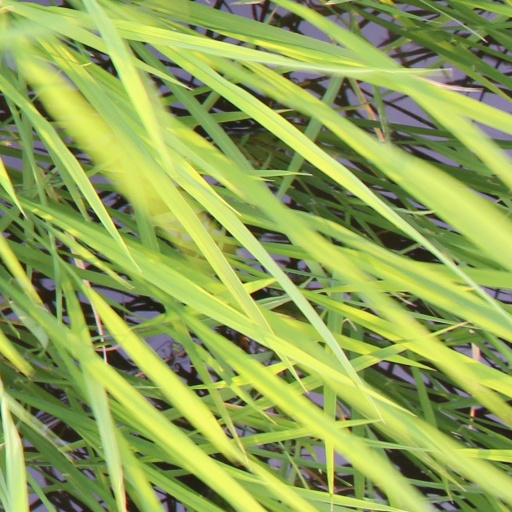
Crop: rice